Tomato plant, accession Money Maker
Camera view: bottom (45 deg); turntable rotation: 240 degrees
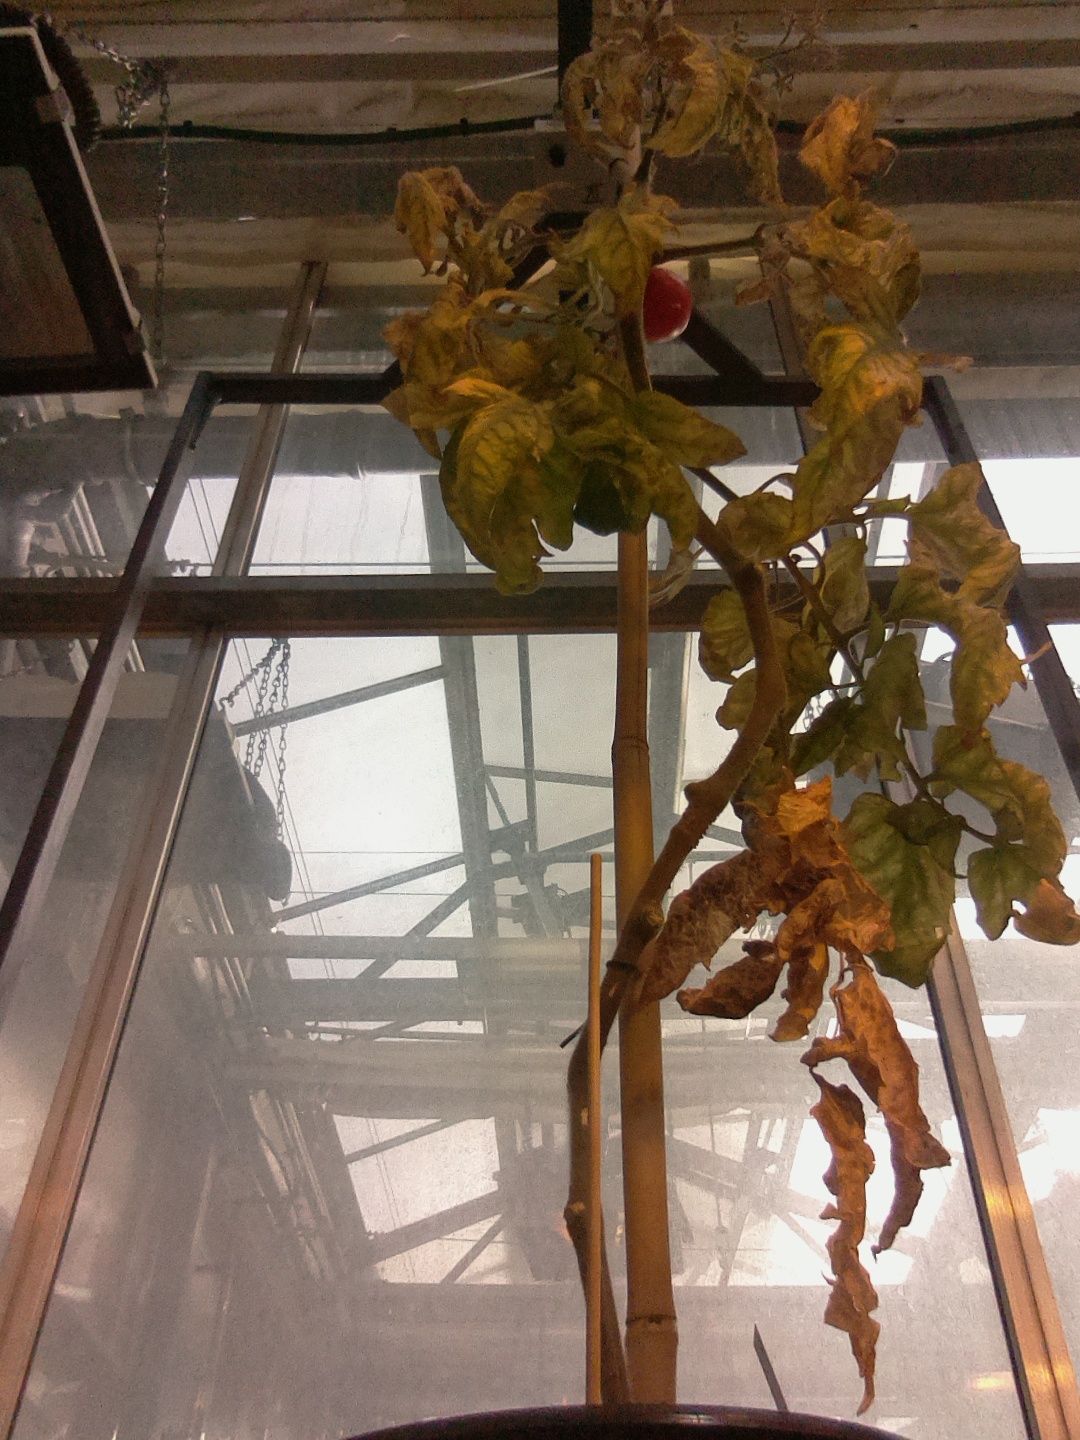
BBCH growth stage 86: 60%-70% of fruits show typical fully ripe color